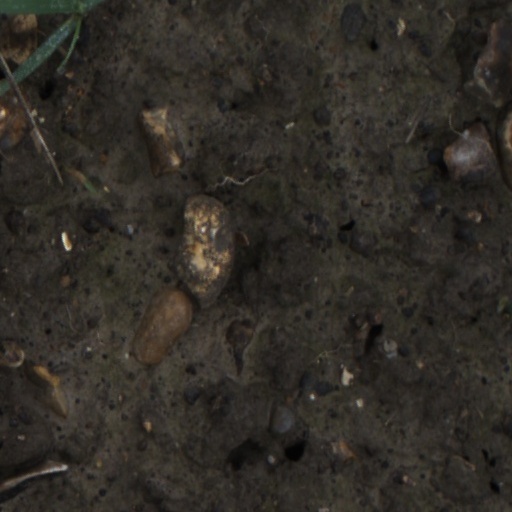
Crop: wheat